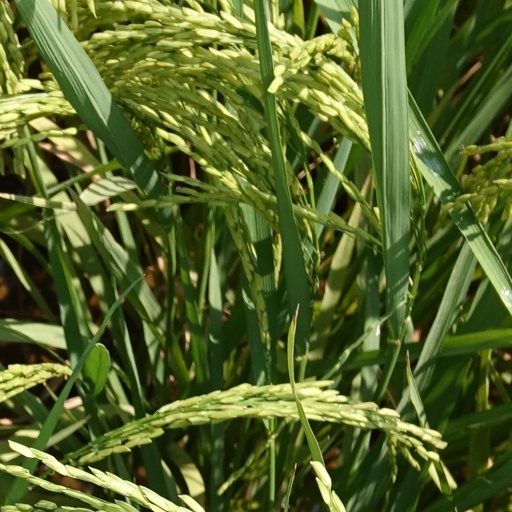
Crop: rice